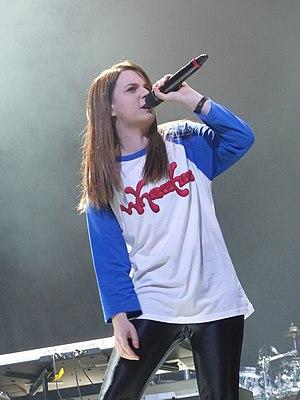
Emma Louise Blackery est une auteure-compositeure-interprète et YouTubeuse Britannique, originaire de Basildon, Essex. Sa principale chaîne YouTube compte plus de 1,3 million d'abonnés et ses vidéos plus de 128 millions de vues.